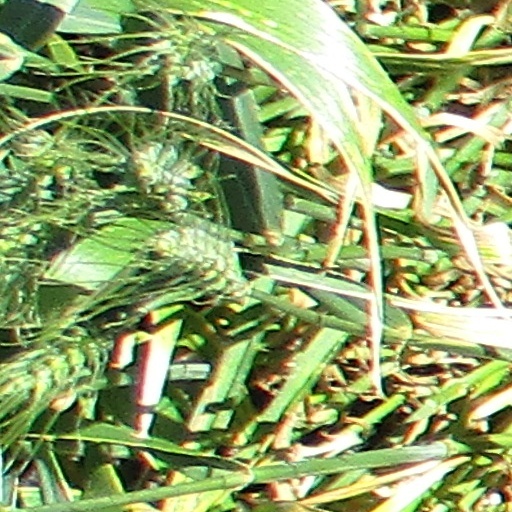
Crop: wheat